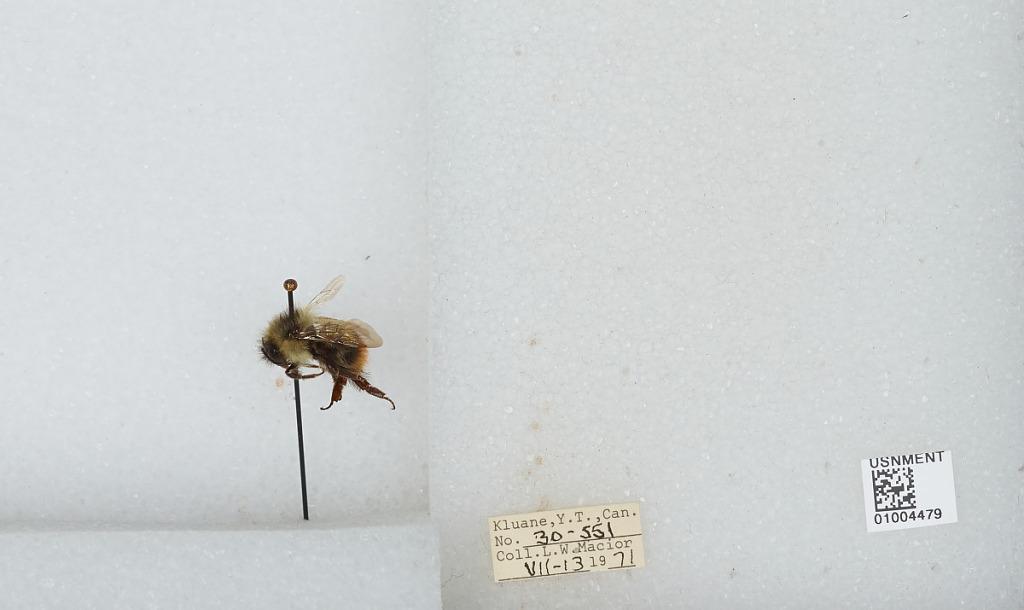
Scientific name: Bombus (Pyrobombus) flavifrons Cresson
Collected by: L. Macior
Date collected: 1971-7-13
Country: Canada
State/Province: Yukon Territory
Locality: Kluane
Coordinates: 60.75, -139.5